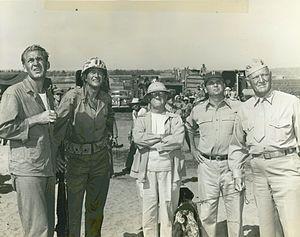
Iwo Jima est un film américain réalisé en 1949 par Allan Dwan.